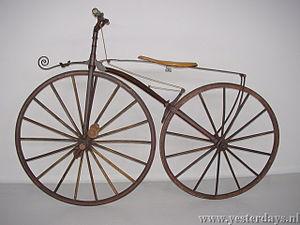
Albert Octave Laumaillé du Bignon, né le 16 août 1848 à Château-Gontier et mort le 24 août 1901 à Nice, est un ancien cyclotouriste, coureur sur vélocipède, grand-bi, bicyclettes, motocyclettes, tricycles, et enfin pilote automobile français.